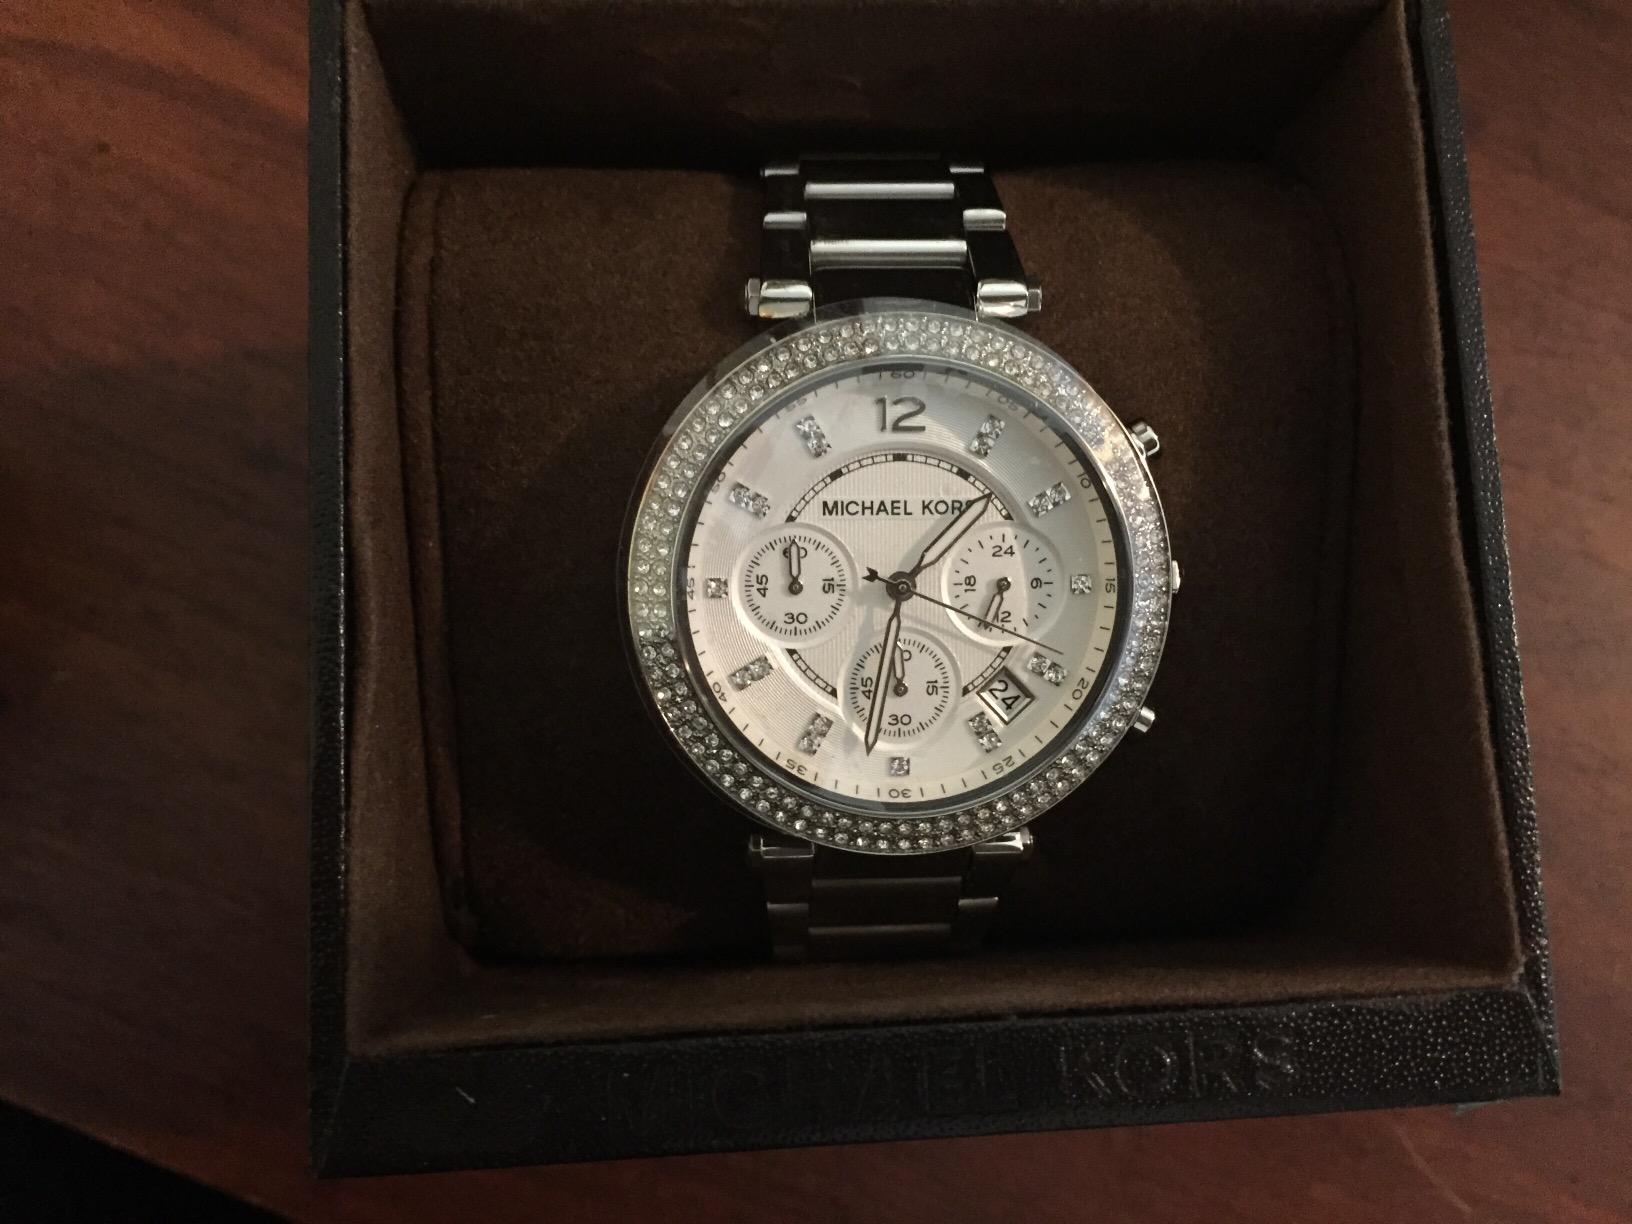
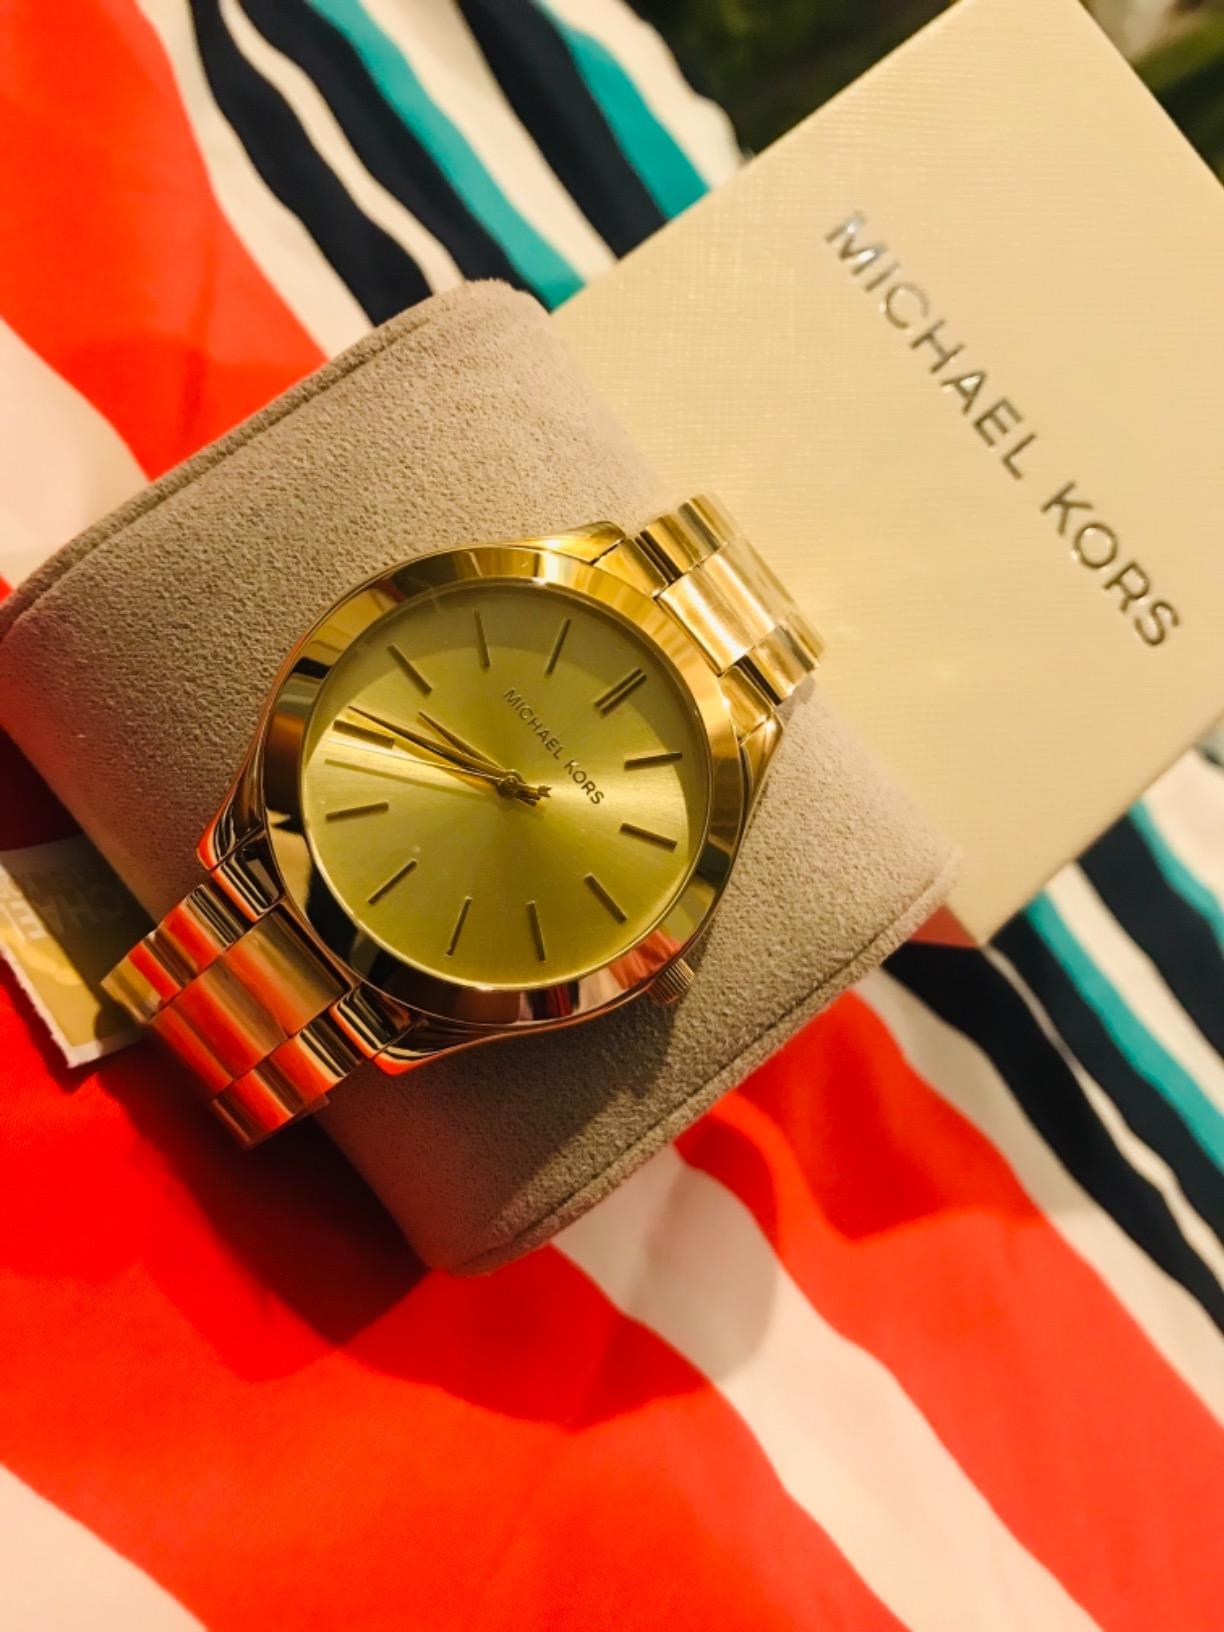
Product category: accessories_watch
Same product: no